Roque Sáenz Peña

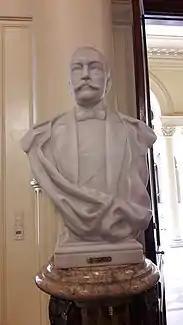
Bust that roque Sáenz peña in the room of the busts of the Casa Rosada

Sáenz Peña is known today for his electoral reform and his fierce determination to protect the interests of Argentina abroad. In Argentina, mainly in Buenos Aires, he is also very honored, having streets, avenues and towns with his name. An example of this is: